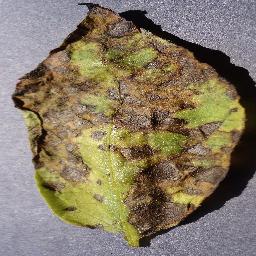
Label: Potato___Early_blight